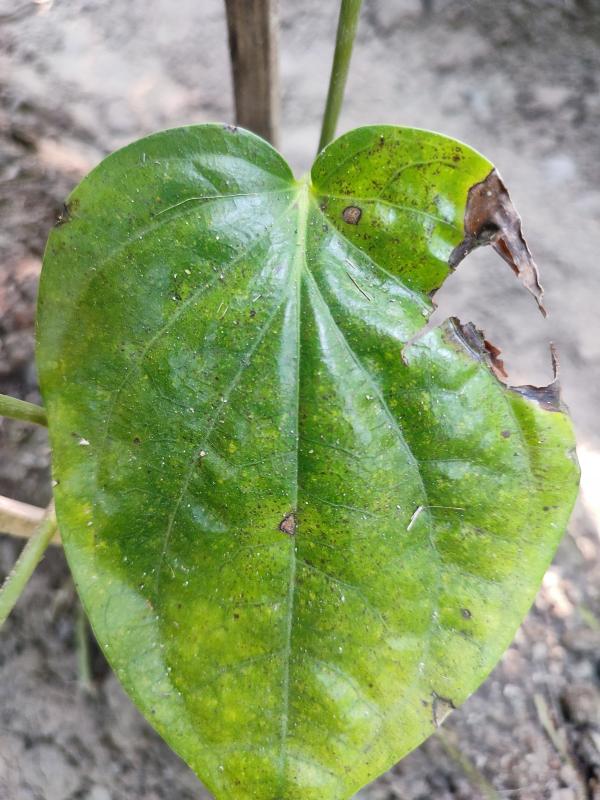
Label: Bacterial_Leaf_Disease